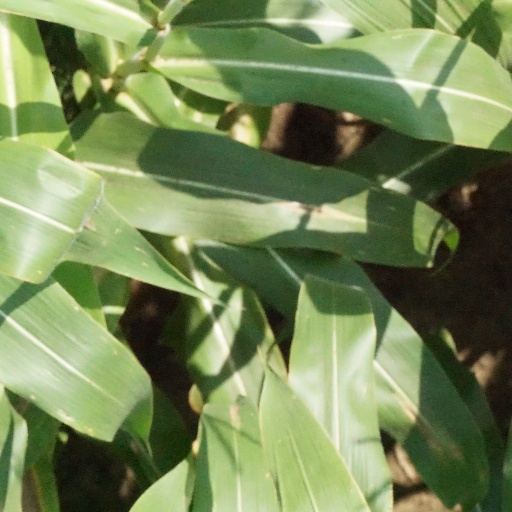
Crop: maize; corn